Golden Gold

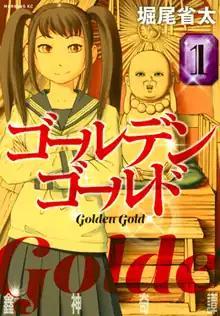
Cover of the first volume

is a Japanese manga series written and illustrated by Seita Horio. It has been serialized in Kodansha's manga magazine "" since October 2015.